Rosen Tantau

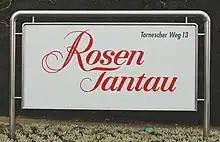
Company nameplate

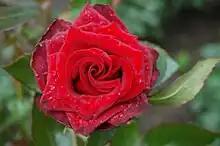
'Black Magic', 1997

Rosen Tantau (also "RosenWelt Tantau") is a rose breeding company located at Uetersen, in the District of Pinneberg in Schleswig-Holstein, Germany.